Scampolo (1941 film)

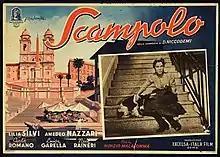

Scampolo is a 1941 Italian comedy film directed by Nunzio Malasomma and starring Lilia Silvi, Amedeo Nazzari and Carlo Romano. The story is based on a play by Dario Niccodemi which has been adapted for the screen a number of times.